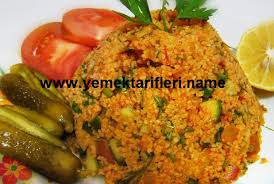
Yemek: kisir